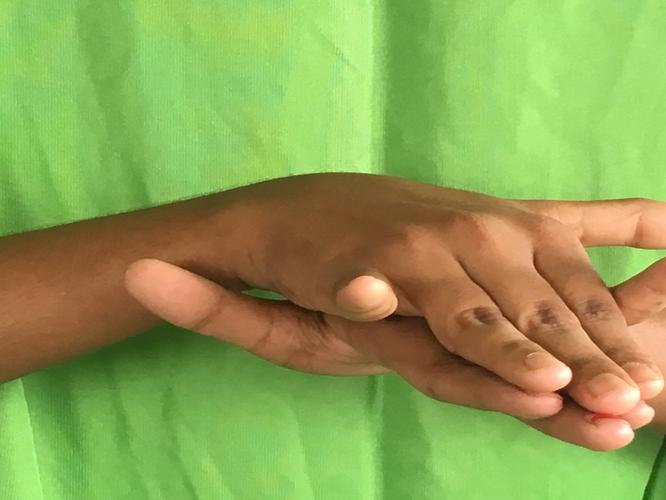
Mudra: Varaha
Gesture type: double_hand